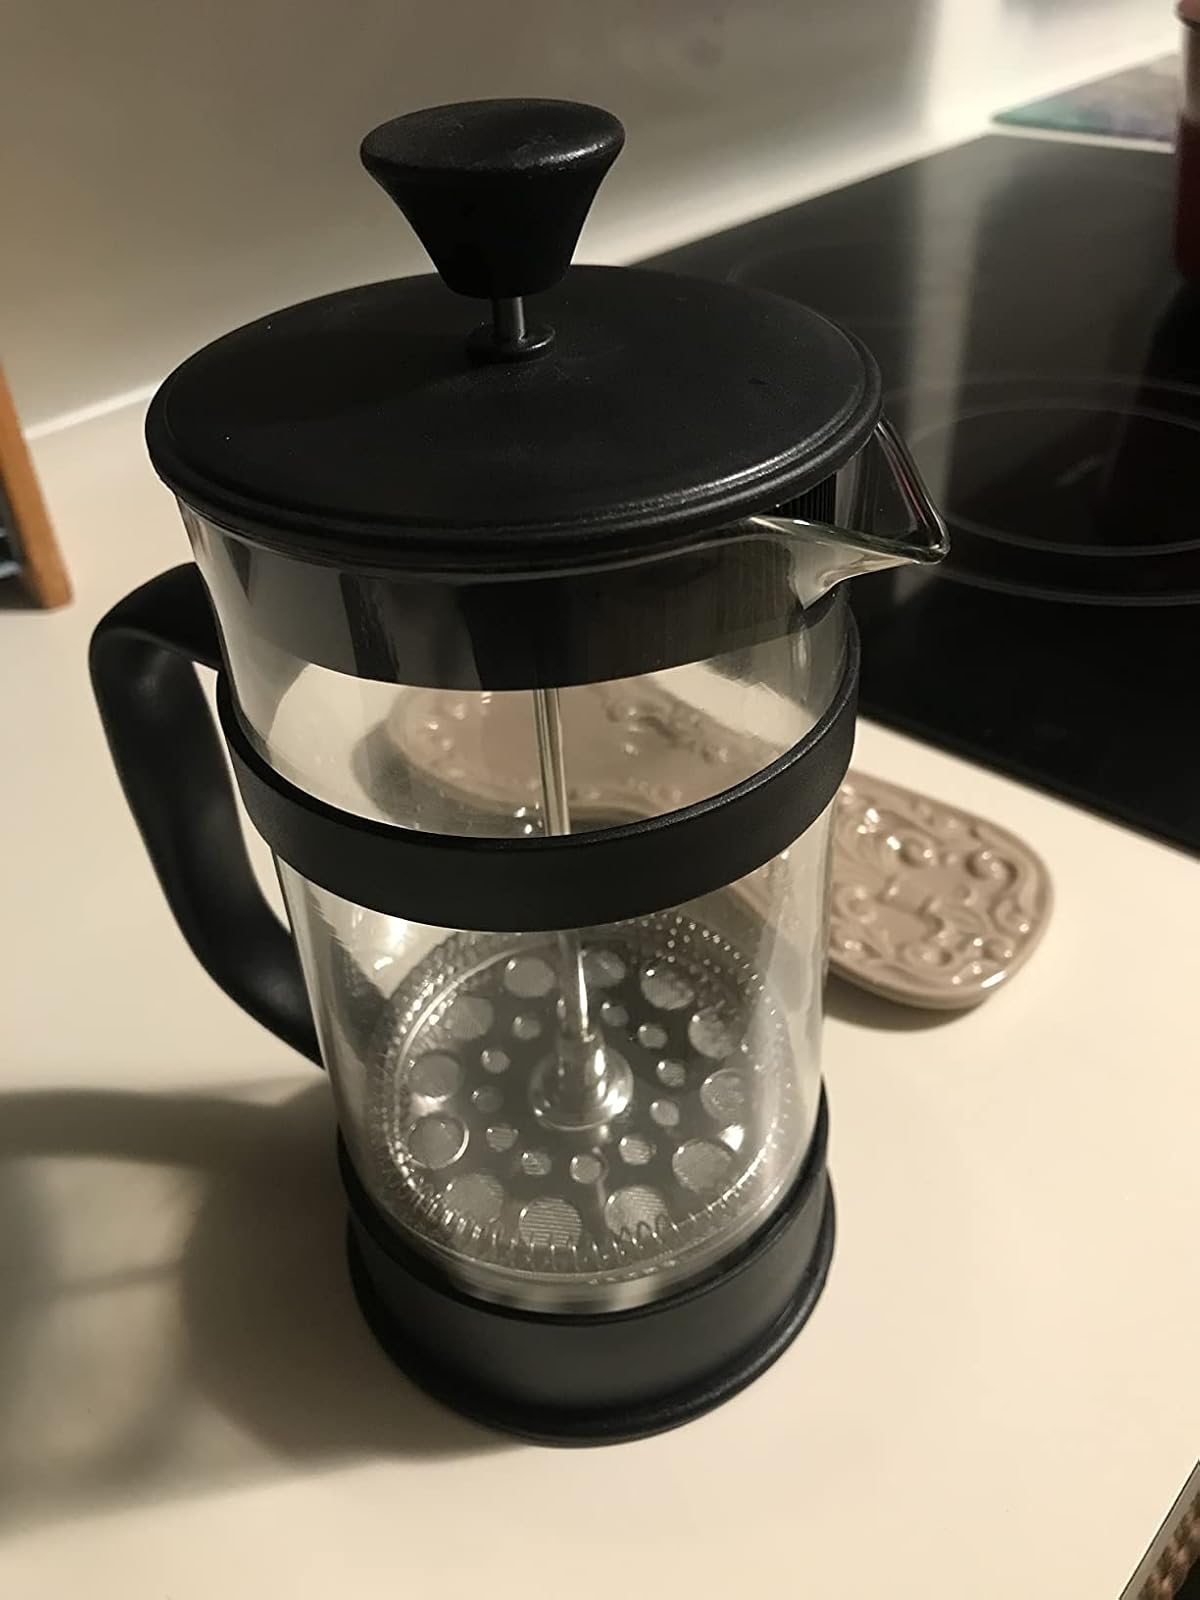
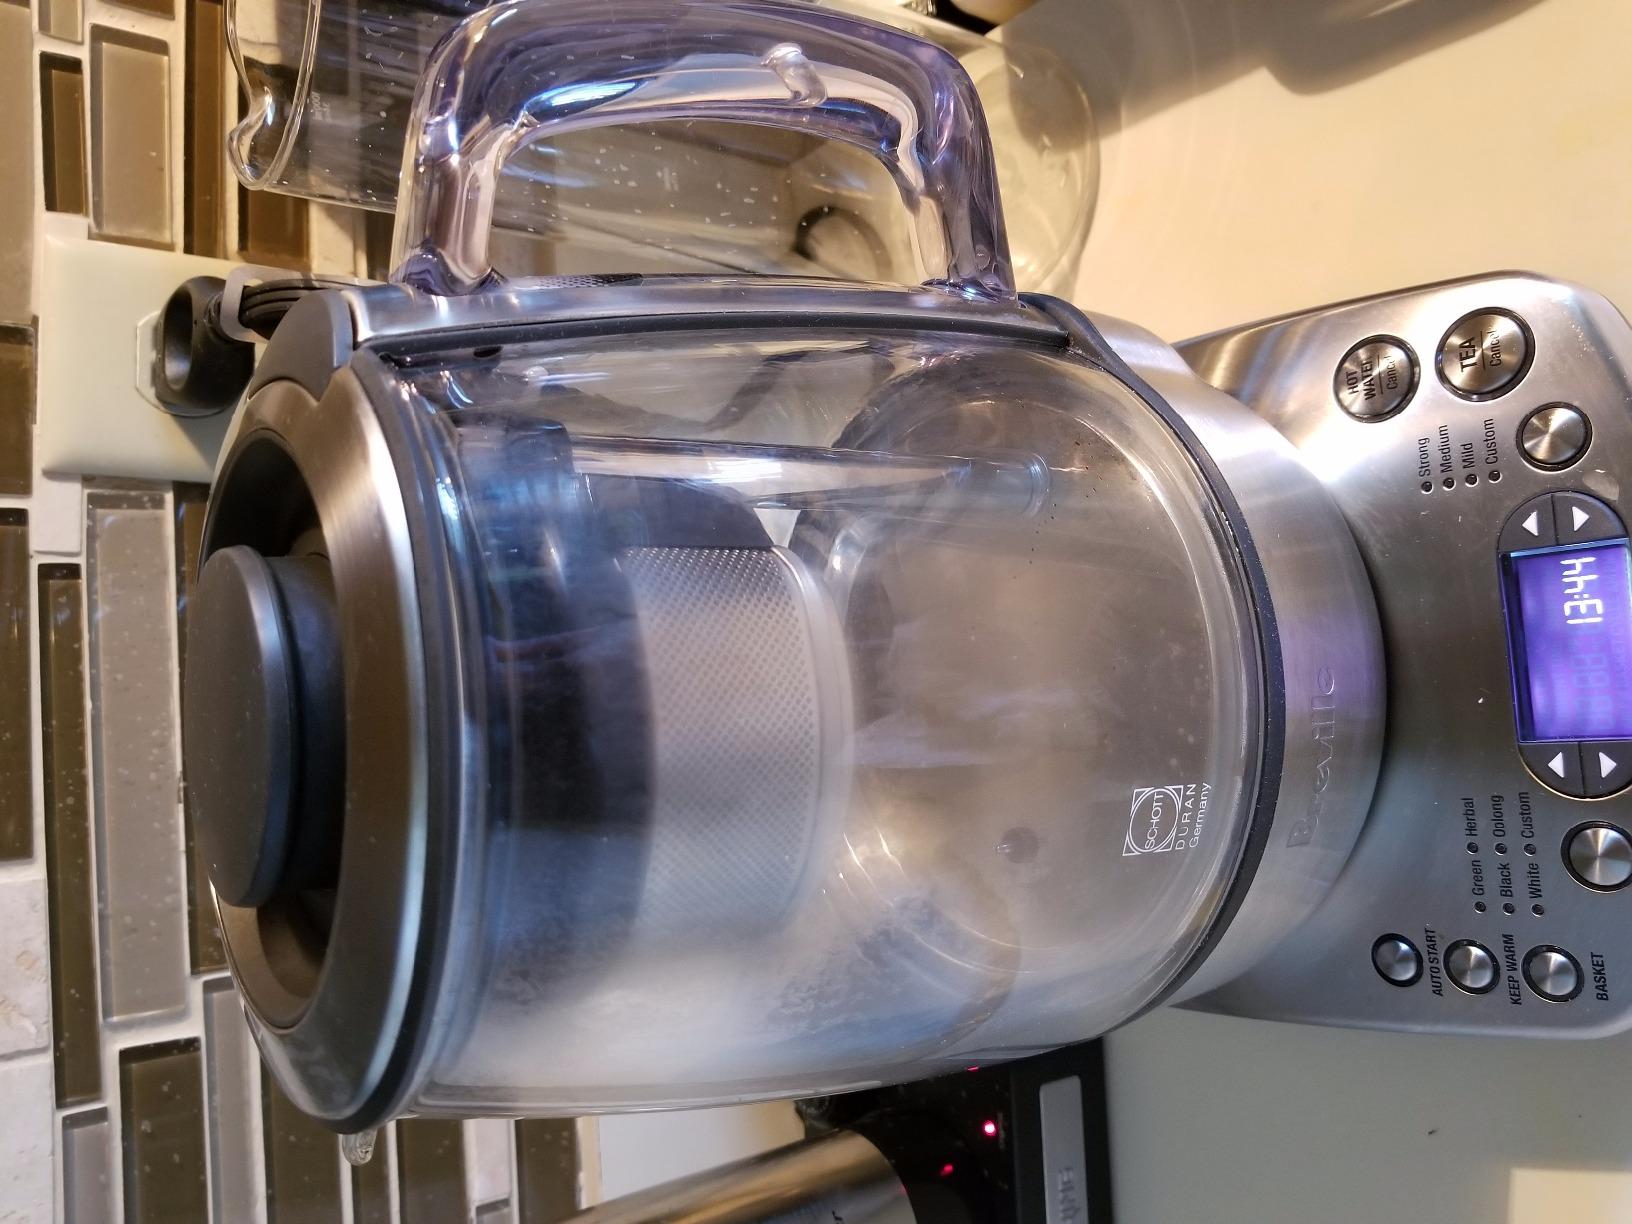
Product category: items_tea
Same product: no